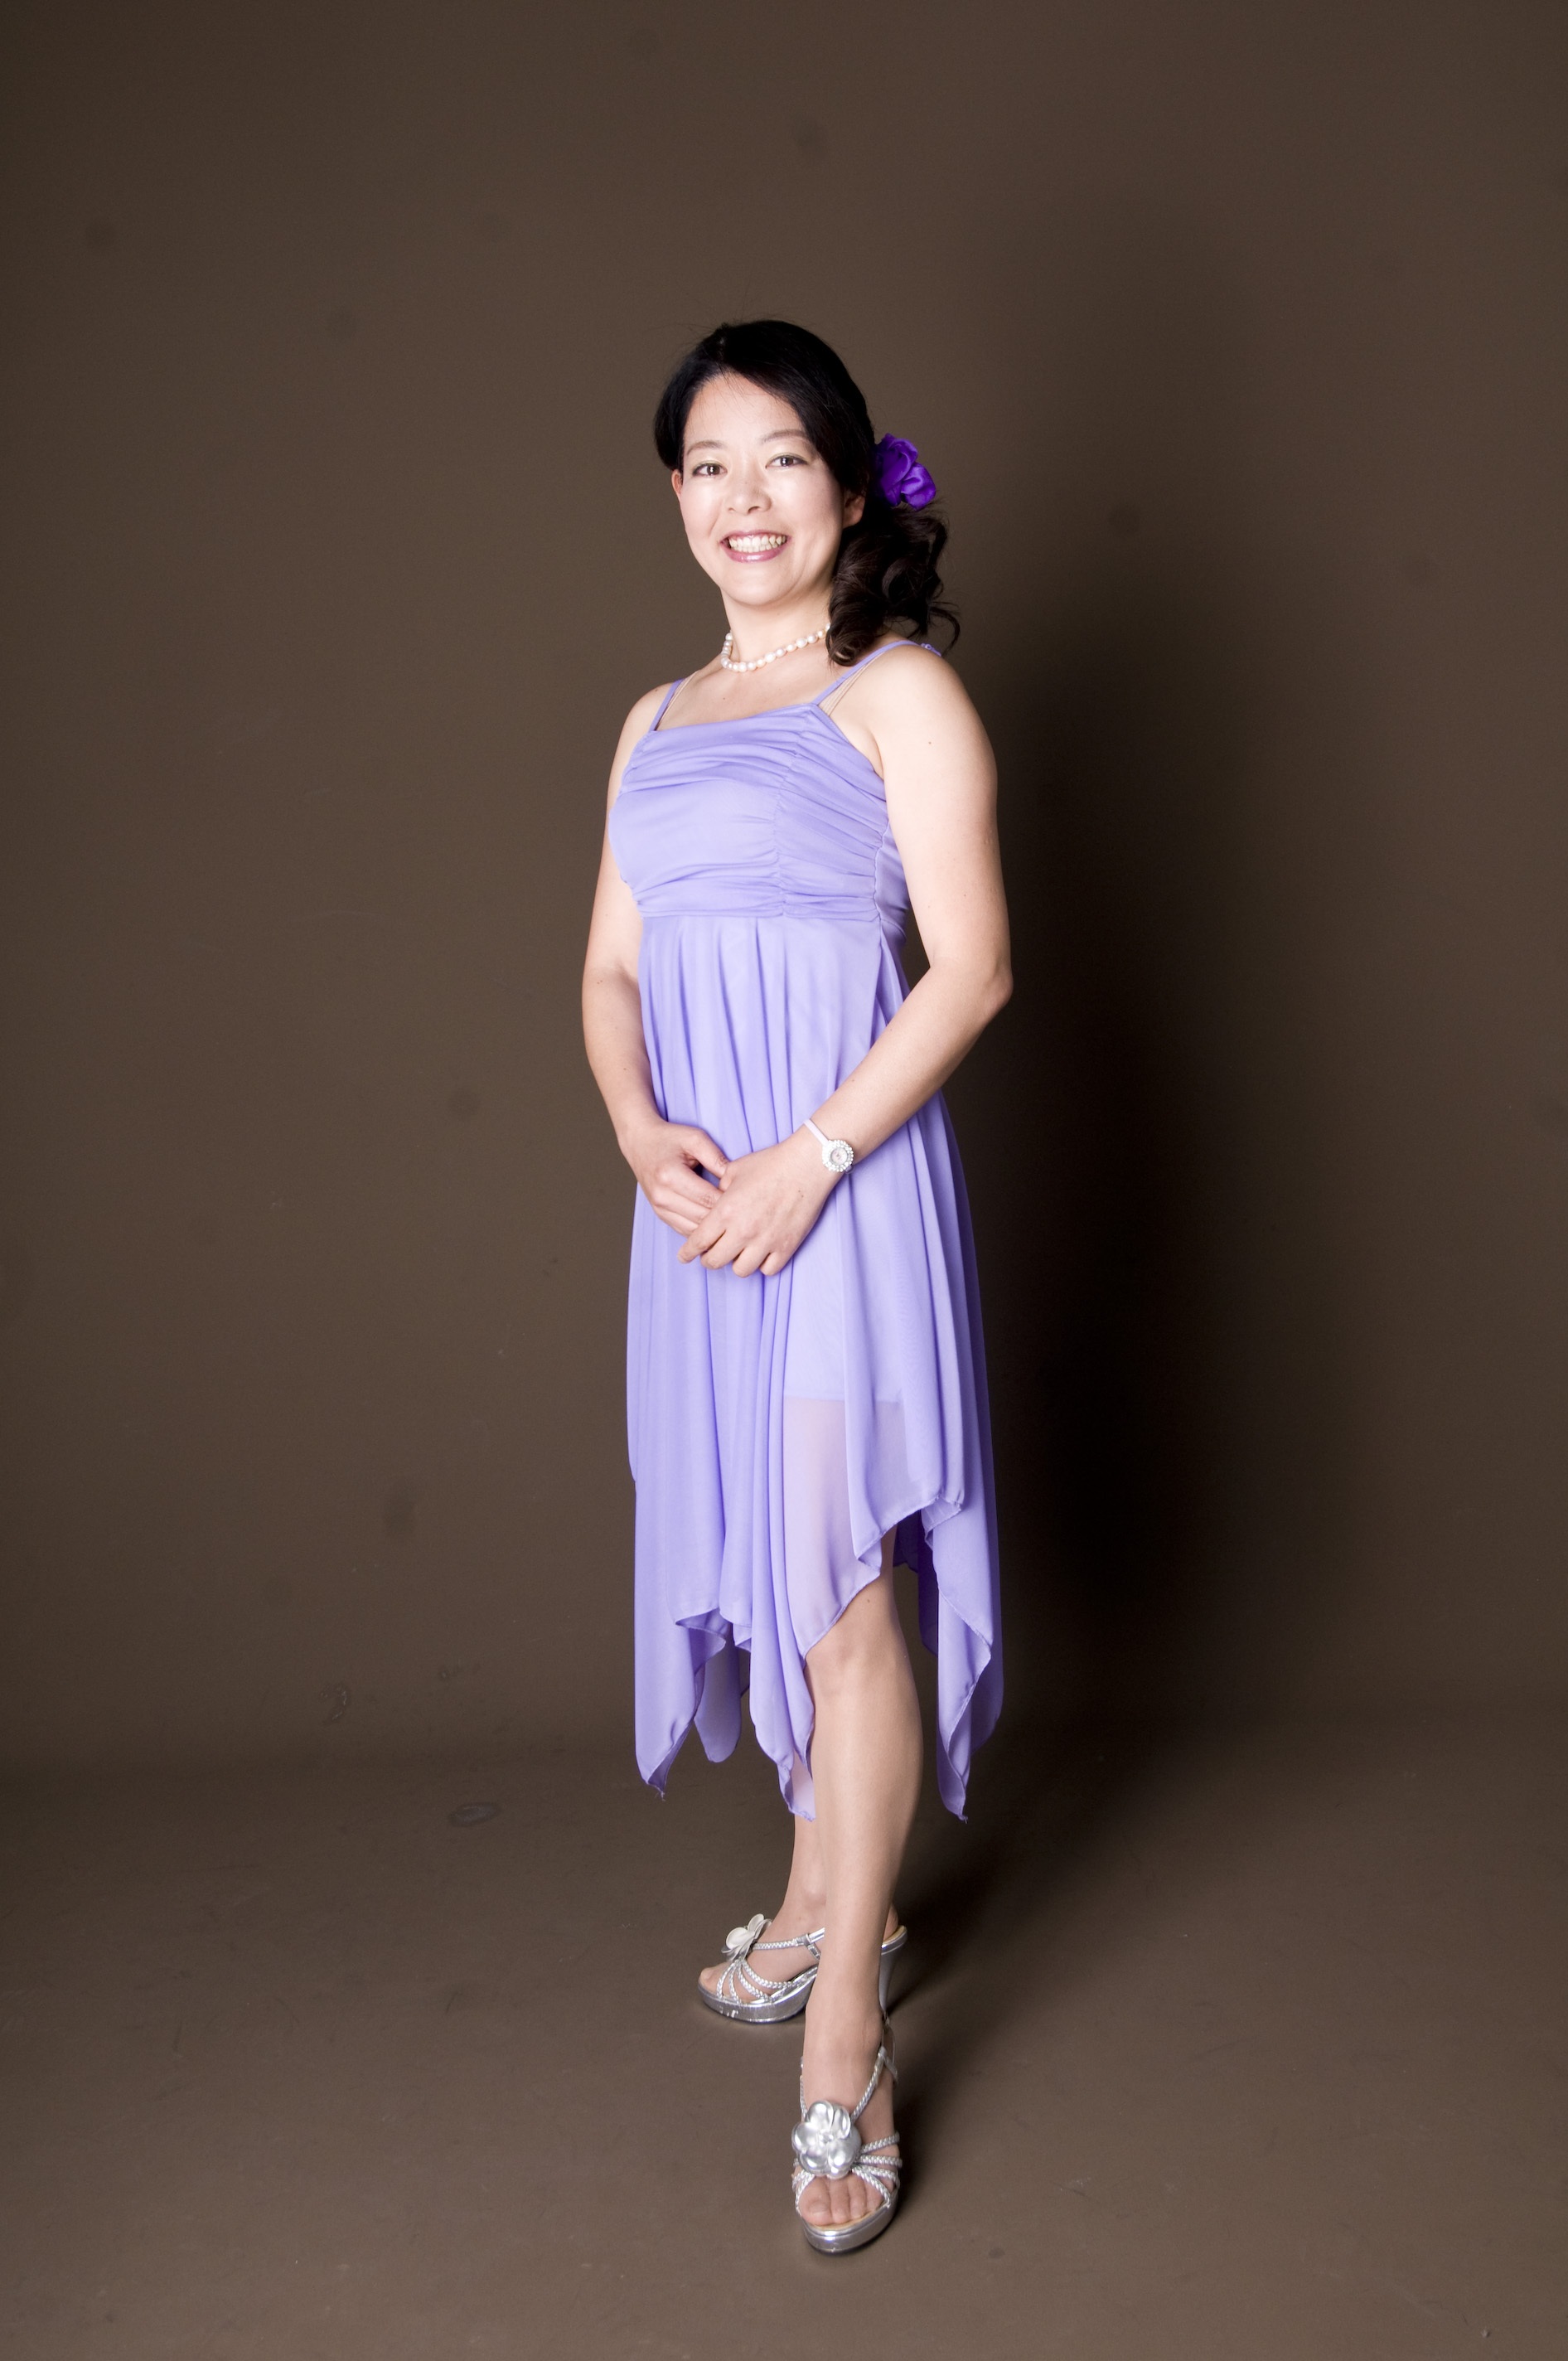
woman, photography, purple, model, spring, fashion, blue, clothing, pink, wedding dress, human body, formal, dress, beauty, prom, gown, bridesmaid, abdomen, photo shoot, formal wear, bridal clothing, cocktail dress